Saidpur Pilot High School

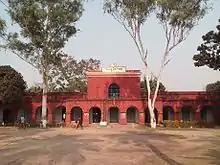
Main building of Saidpur High School

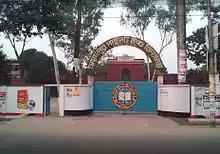
Main Gate

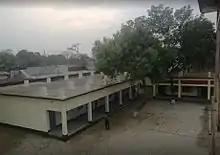
New building

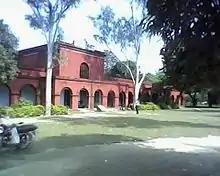
Academic building

The school has three academic buildings, an administrative building, and two hostels. There is a big field in the school arena and there's also a basketball court. Other facilities include mosque, workshop, auditorium, canteen, shaheed minar, and library. The school has a laboratories and a computer lab.